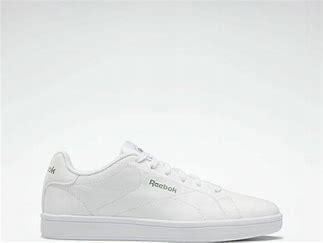
Brand: Reebok
Model: Royal Complete CLN 2